Pontic Greeks

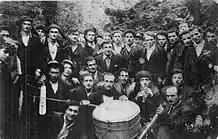
Traditional Pontian musical instruments: kemençe, davul, zurna. Photo from 1950s in Matzouka, Trabzon, Turkey.

The rich cultural activity of Pontian Greeks is witnessed by the number of educational institutions, churches, and monasteries in the region. These include the Phrontisterion of Trapezous that operated from 1682/3 to 1921 and provided a major impetus for the rapid expansion of Greek education throughout the region. The building of this institution still remains the most impressive Pontic Greek monument in the city.